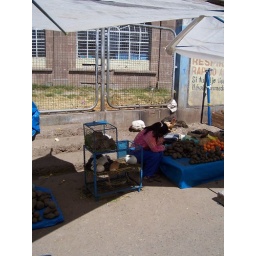
A little girl selling guinea pigs for food in Puno.